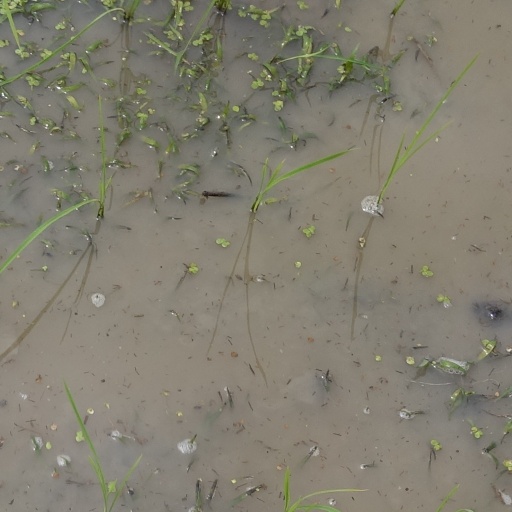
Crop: rice